Monarch Glen, Queensland

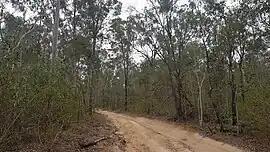
Bush track, 2023

Monarch Glen is a rural locality in the City of Logan, Queensland, Australia. It is situated along the development corridor south of Brisbane in the Greater Flagstone development area and is one of four new suburbs that have been created in Logan to house a predicted population boom between Brisbane and the Gold Coast. In the , Monarch Glen had "no people or a very low population".